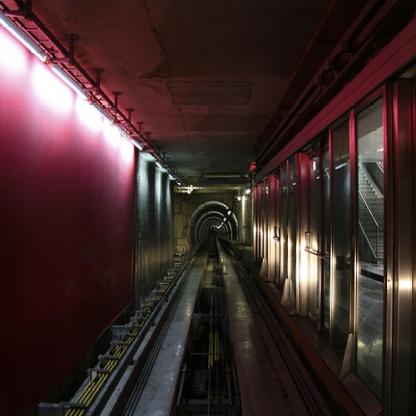
Scene: Indoor